Eye neoplasm

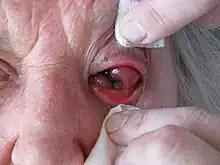
Advanced conjunctival carcinoma protruding through the palpebral fissure.

Ocular oncology is the branch of medicine dealing with tumors relating to the eye and its adnexa.